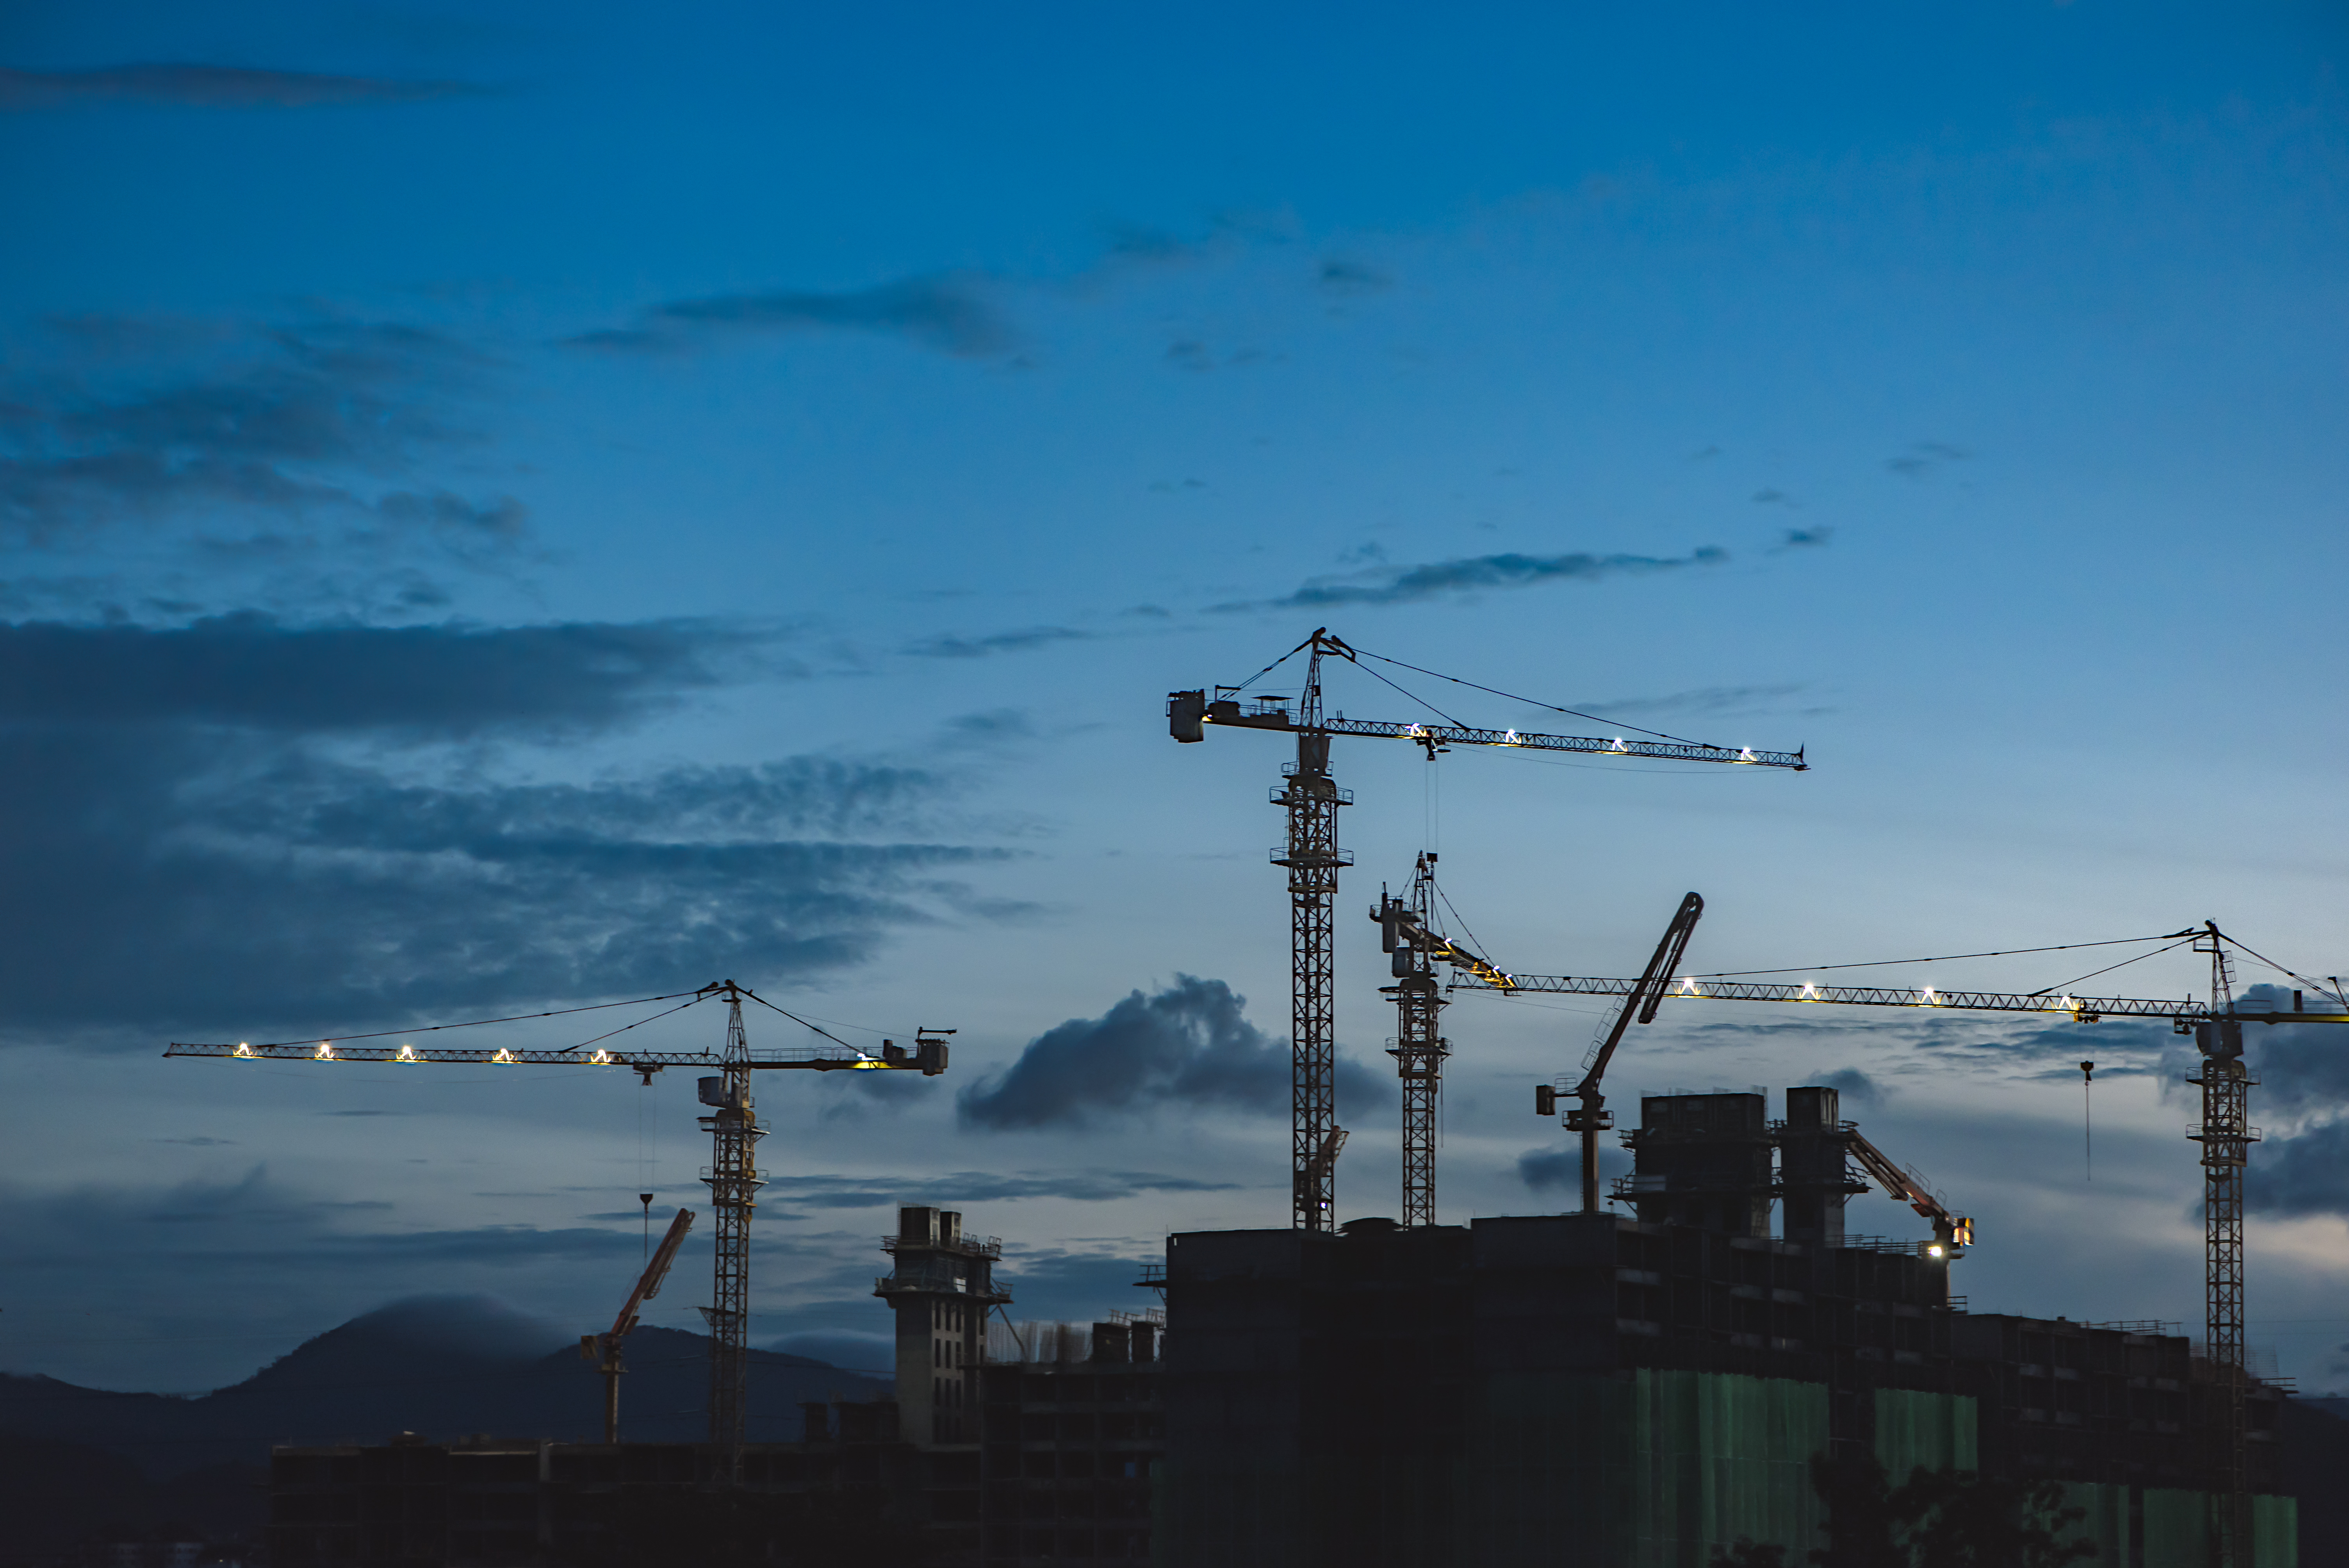
sea, coast, ocean, cloud, sky, morning, wind, dawn, dusk, evening, vehicle, mast, machine, crane, atmosphere of earth